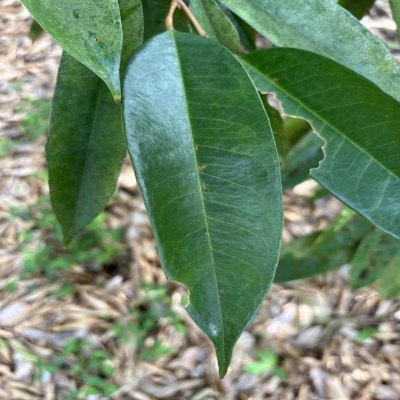
Label: Leaf_Healthy